Gary Cooper

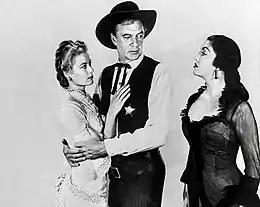
Cooper hugging Grace Kelly while Katy Jurado stares at them in "High Noon", 1952

In 1948, after making Leo McCarey's romantic comedy "Good Sam", Cooper sold his company to Universal Studios and signed a long-term contract with Warner Bros. that gave him script and director approval and a guaranteed $295,000 (equal to $ today) per picture. His first film under the new contract was King Vidor's drama "The Fountainhead" (1949) with Patricia Neal and Raymond Massey. In the film, Cooper plays an idealistic and uncompromising architect who struggles to maintain his integrity and individualism in the face of societal pressures to conform to popular standards. Based on the novel by Ayn Rand, who also wrote the screenplay, the film reflects her philosophy and attacks the concepts of collectivism while promoting the virtues of individualism. For most critics, Cooper was hopelessly miscast in the role of Howard Roark. In his review for "The New York Times", Bosley Crowther concluded he was "Mr. Deeds out of his element". Cooper returned to his element in Delmer Daves' war drama "Task Force" (1949), about a retiring rear admiral, who reminisces about his long career as a naval aviator and his role in the development of aircraft carriers. Cooper's performance and the Technicolor newsreel footage supplied by the United States Navy made the film one of Cooper's most popular during this period. In the next two years, Cooper made four poorly received films: Michael Curtiz' period drama "Bright Leaf" (1950), Stuart Heisler's Western melodrama "Dallas" (1950), Henry Hathaway's wartime comedy "You're in the Navy Now" (1951), and Raoul Walsh's Western action film "Distant Drums" (1951).